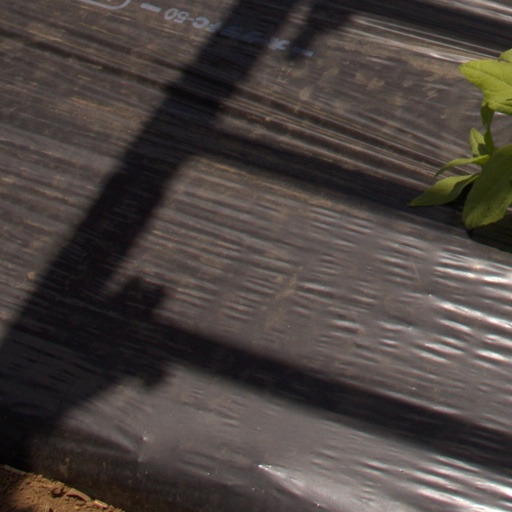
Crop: Jerusalem artichoke